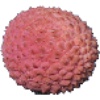
Label: Lychee 1